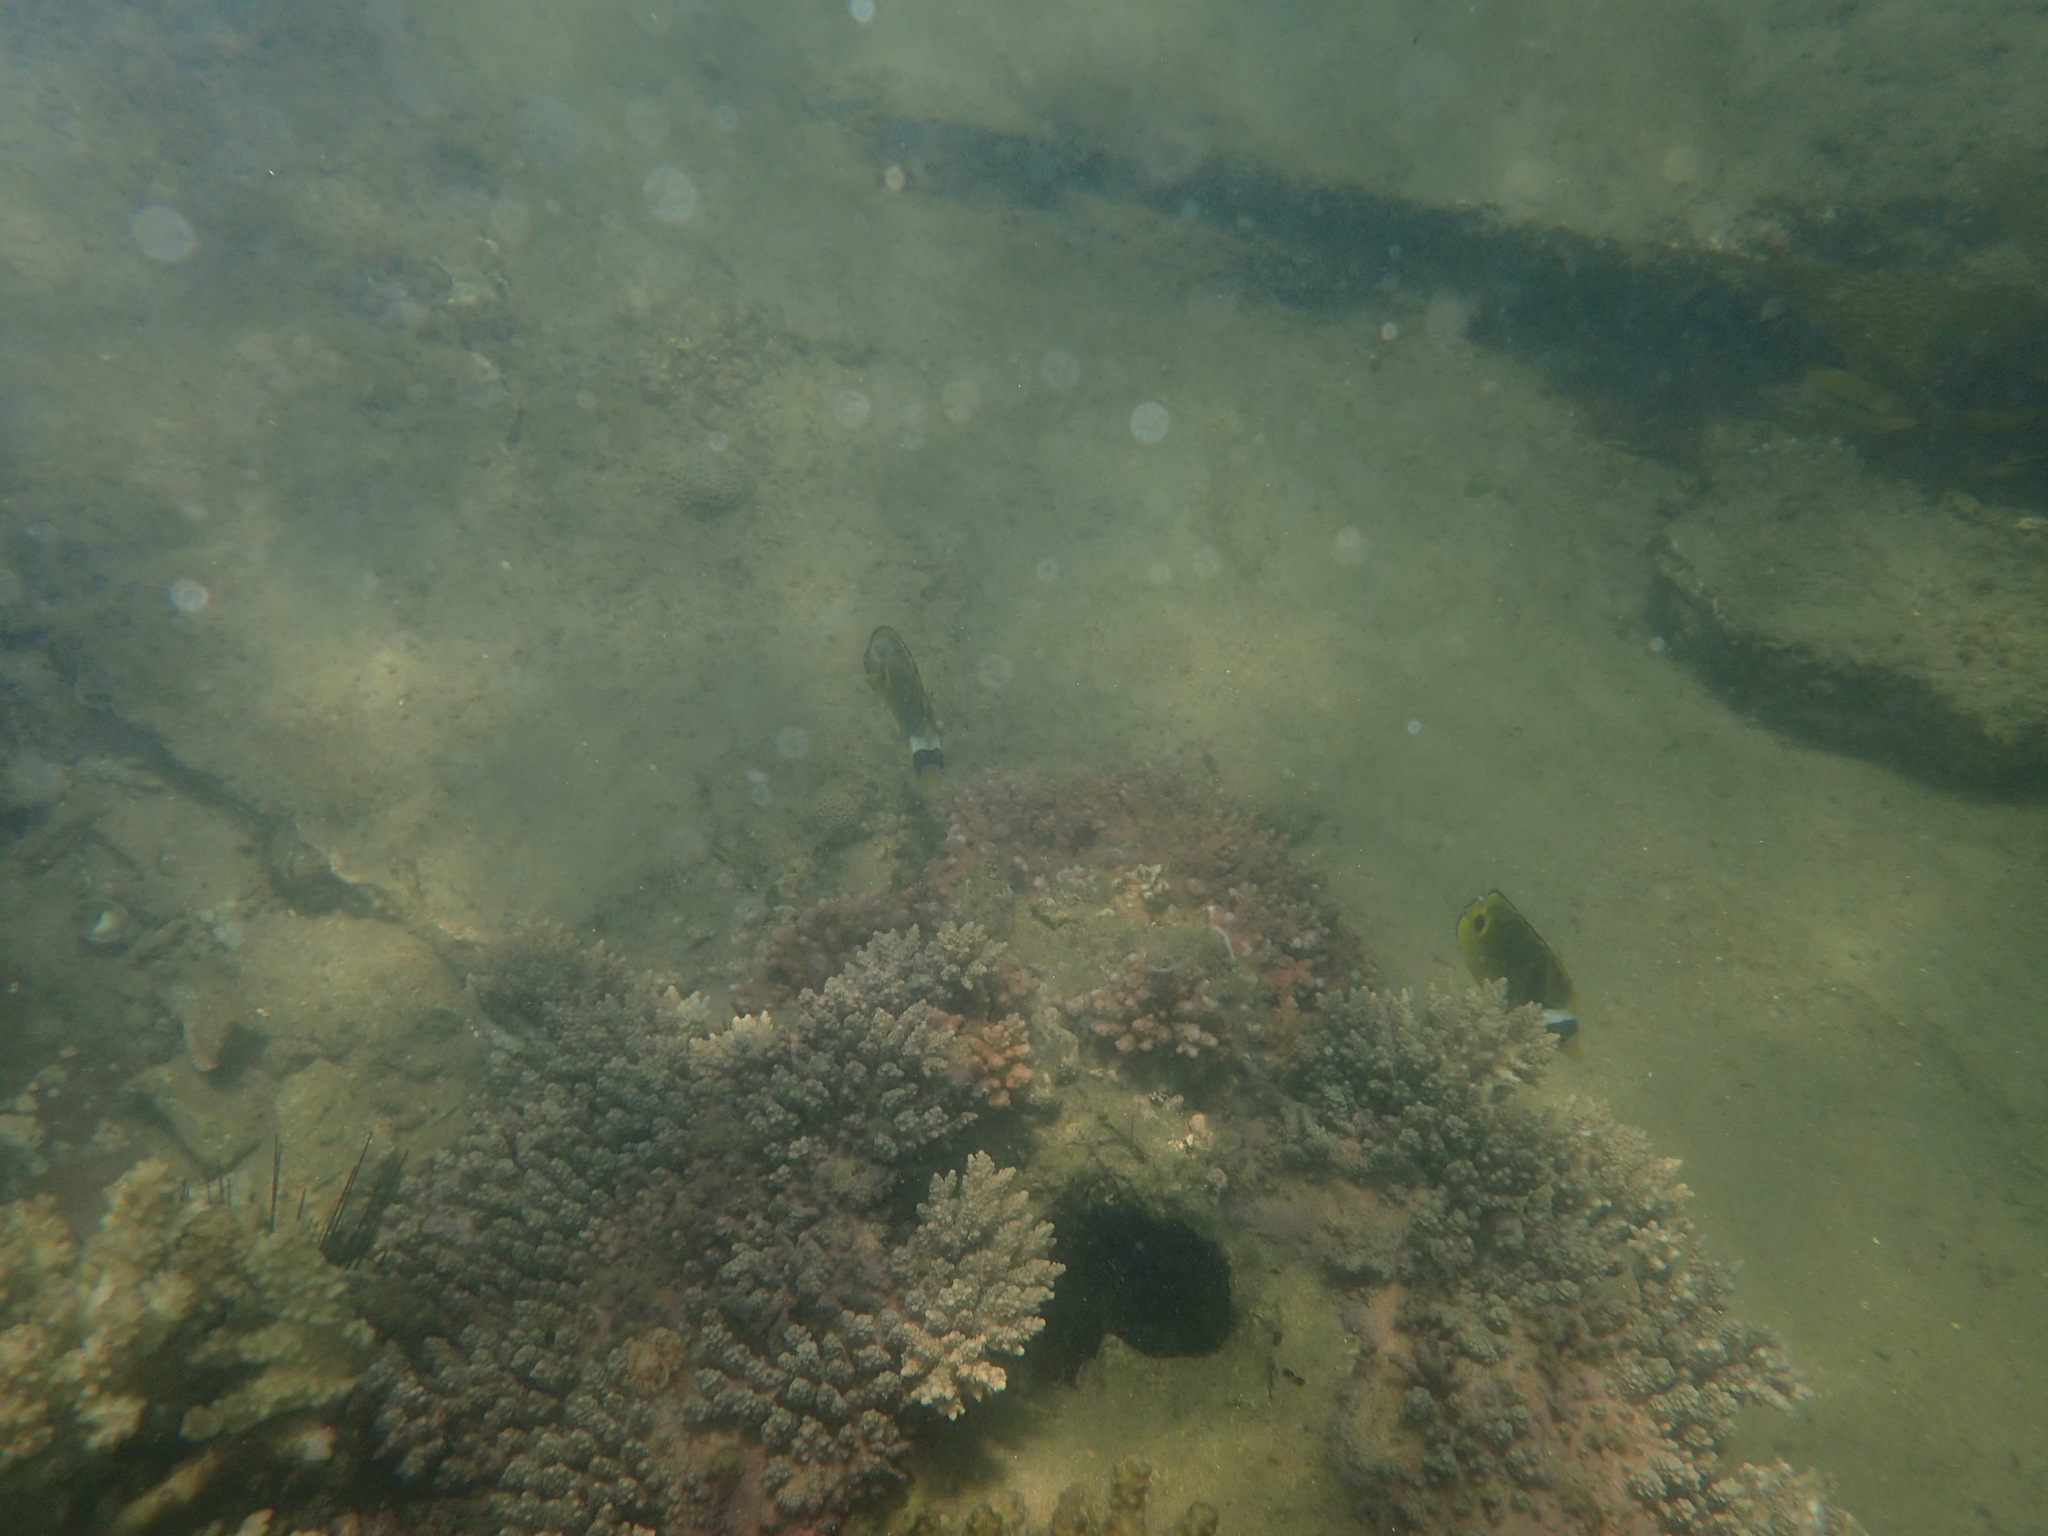
Chaetodon lunula (Raccoon Butterflyfish)